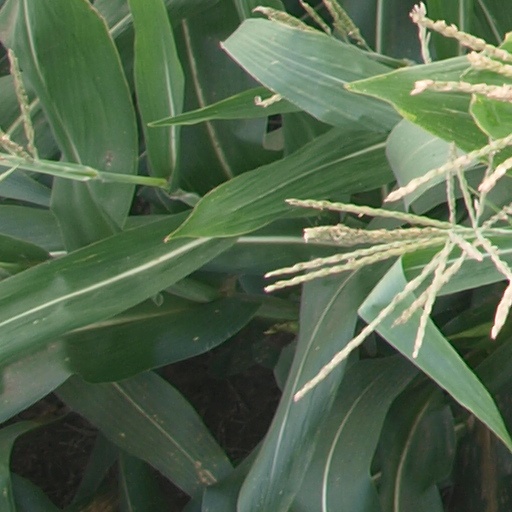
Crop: maize; corn